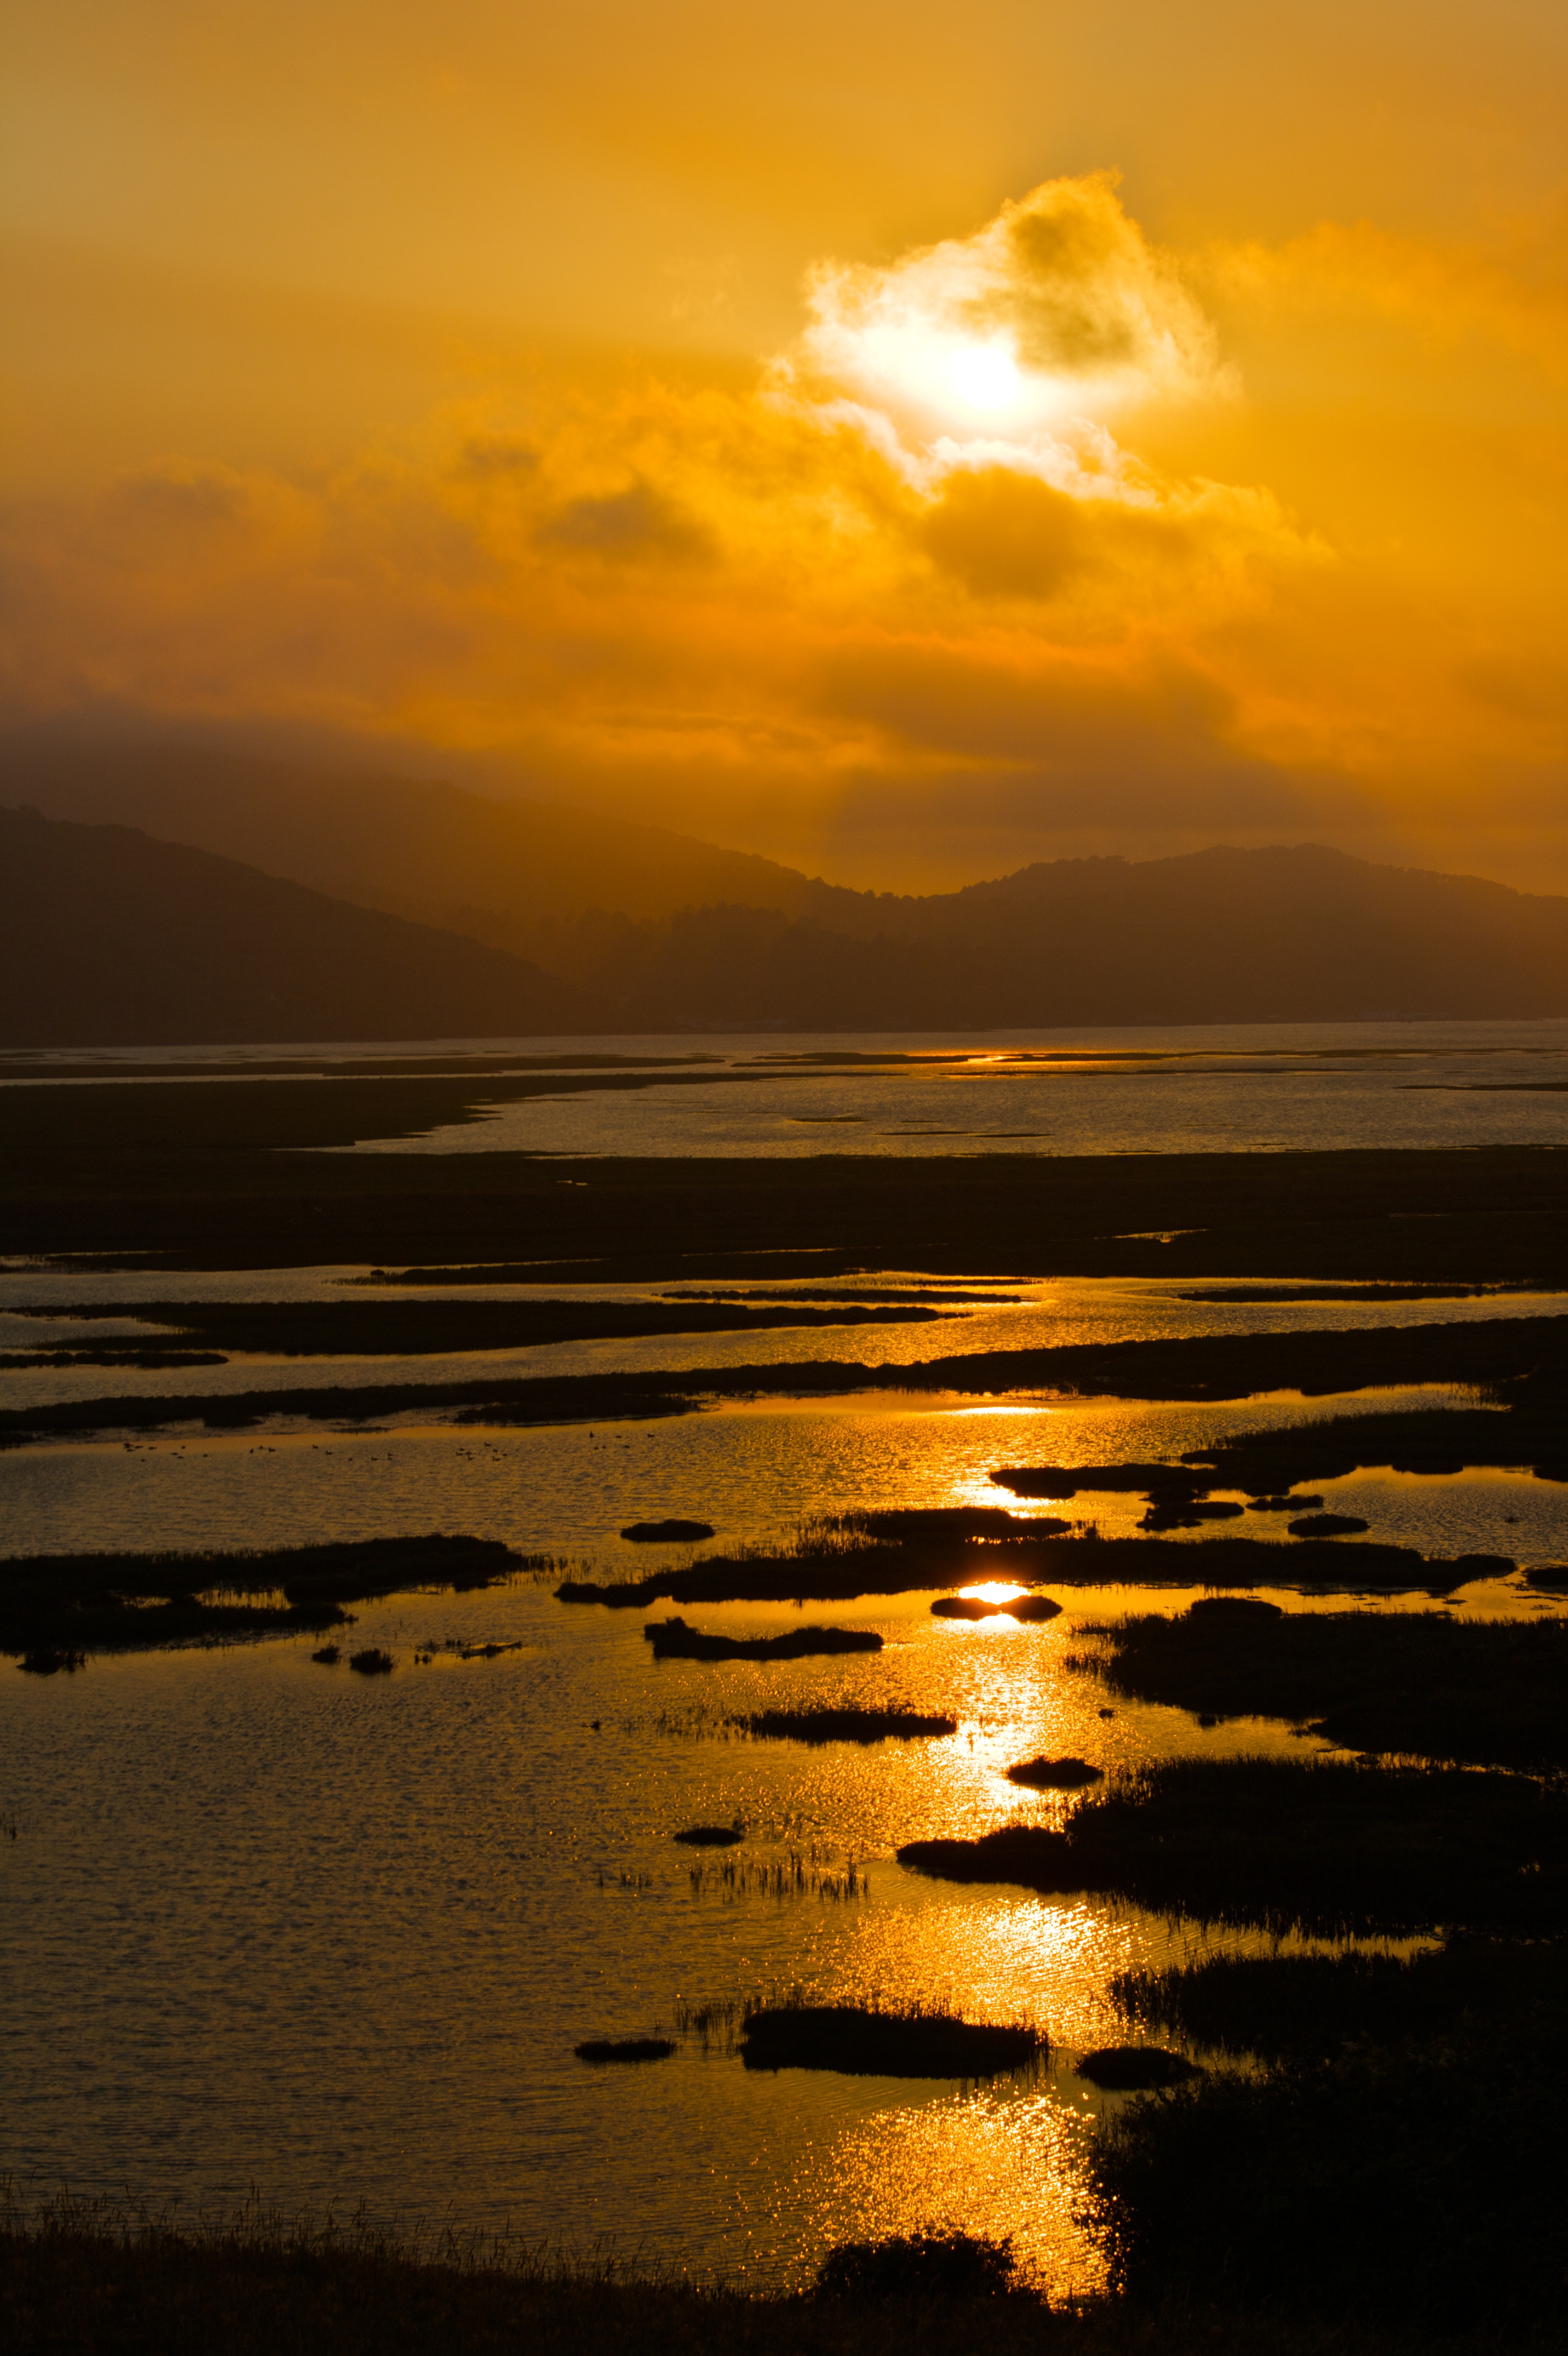
beach, sea, coast, water, ocean, horizon, cloud, sky, sun, sunrise, sunset, sunlight, morning, wave, dawn, atmosphere, dusk, evening, reflection, raw, iphotooriginal, tomalesbay, afterglow